Roberto Mauri

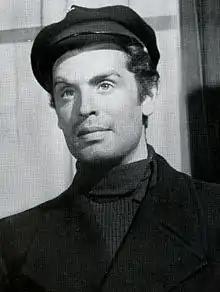
Mauri in 1953

Roberto Mauri (8 February 1924 – 18 February 2018) was an Italian actor, film director and screenwriter.